Rowton (horse)

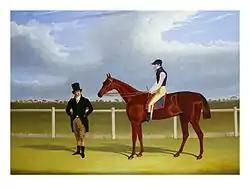
"The Hon. E. Petre's Rowton with W. Scott up and his trainer at Doncaster" by John Frederick Herring, Sr.

Rowton (1826–1841) was a British-bred Thoroughbred racehorse and sire best known for winning the St Leger Stakes in 1829. He was lightly campaigned during his racing career, competing in eleven races in five seasons and winning seven times. Until his last competitive season he was raced exclusively in Yorkshire running only at the meetings at York in August and Doncaster in September. Apart from the St Leger, his wins included the York Two-year-old Stake, the Great Subscription Purse and a division of the Oatlands Stakes. On his final appearance he ran a dead heat for the Ascot Gold Cup before being beaten in a run-off by the filly Camarine. After three seasons at stud in England he was exported to the United States where he died in 1841.